The God Complex

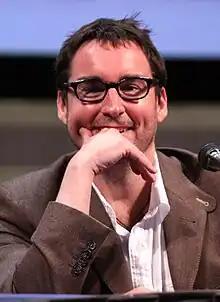
The episode was written by Toby Whithouse, who originally planned to write it for the previous series.

Showrunner Steven Moffat originally pitched the idea of a hotel with shifting rooms to writer Toby Whithouse for the previous series. However, as production continued, Moffat thought that there were too many instances in which the characters were running through corridors in that series, so Whithouse wrote "The Vampires of Venice" instead and "The God Complex" was pushed to the next series. The idea to have a Minotaur be the monster came from Whithouse's love for Greek mythology. Whithouse was more pleased with "The God Complex" than "School Reunion" and "The Vampires of Venice", his previous "Doctor Who" scripts, as the tone was darker which he was "more comfortable" writing.